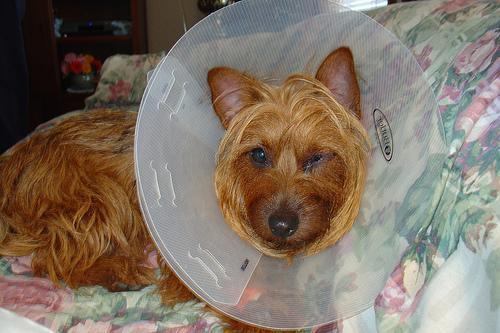
Australian_terrier